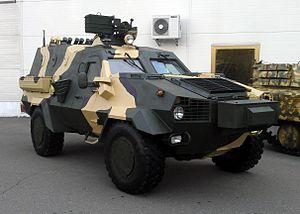
Le Dozor-B est un véhicule blindé 4x4 ukrainien prévu pour transporter le personnel et le matériel. Le Dozor-B peut être employé par les unités spéciales des forces armées pour effectuer la reconnaissance, la patrouille et les opérations de maintien de la paix. Il peut être aussi employé comme véhicule principal de transport dans des conditions de combat y compris en ambiance NBC. Il a été mis en service en 2005.